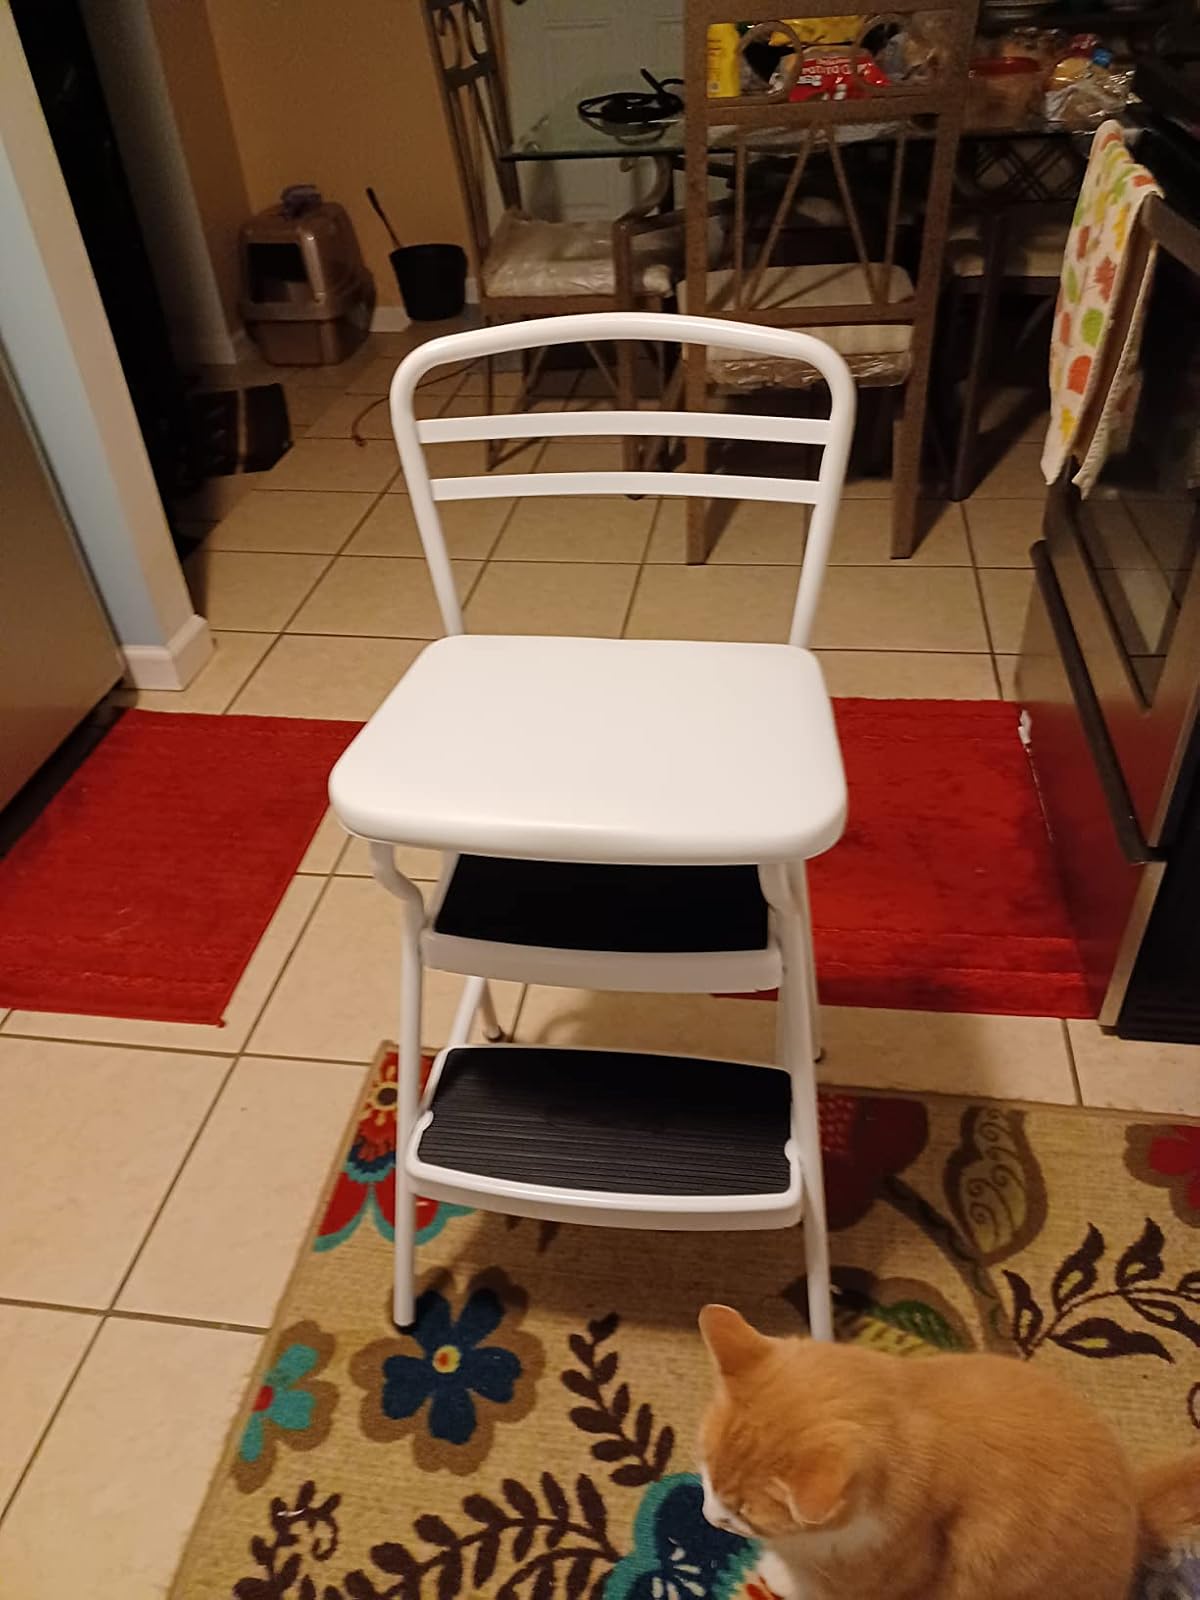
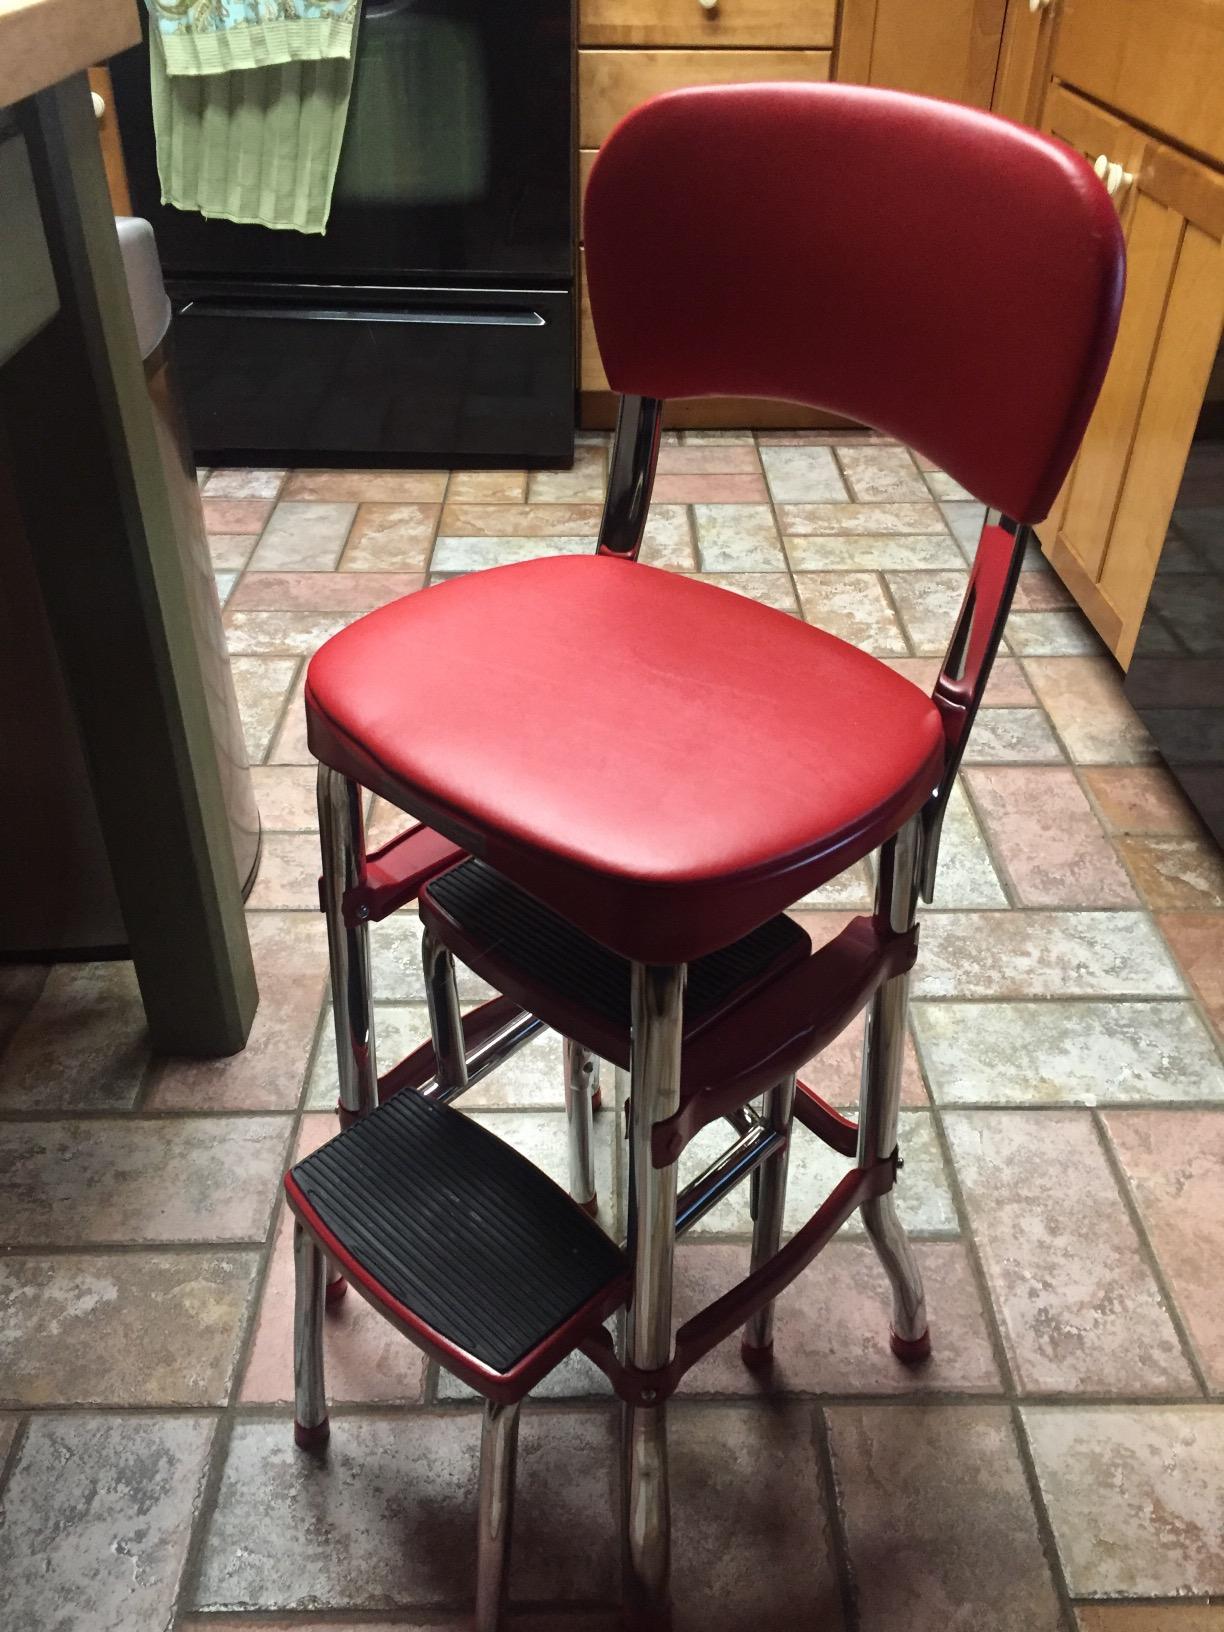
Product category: items_chair
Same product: no